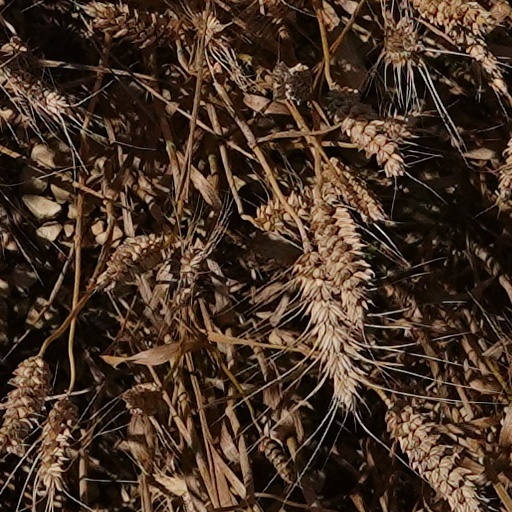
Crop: wheat